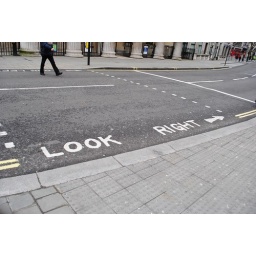
How to cross the street in London